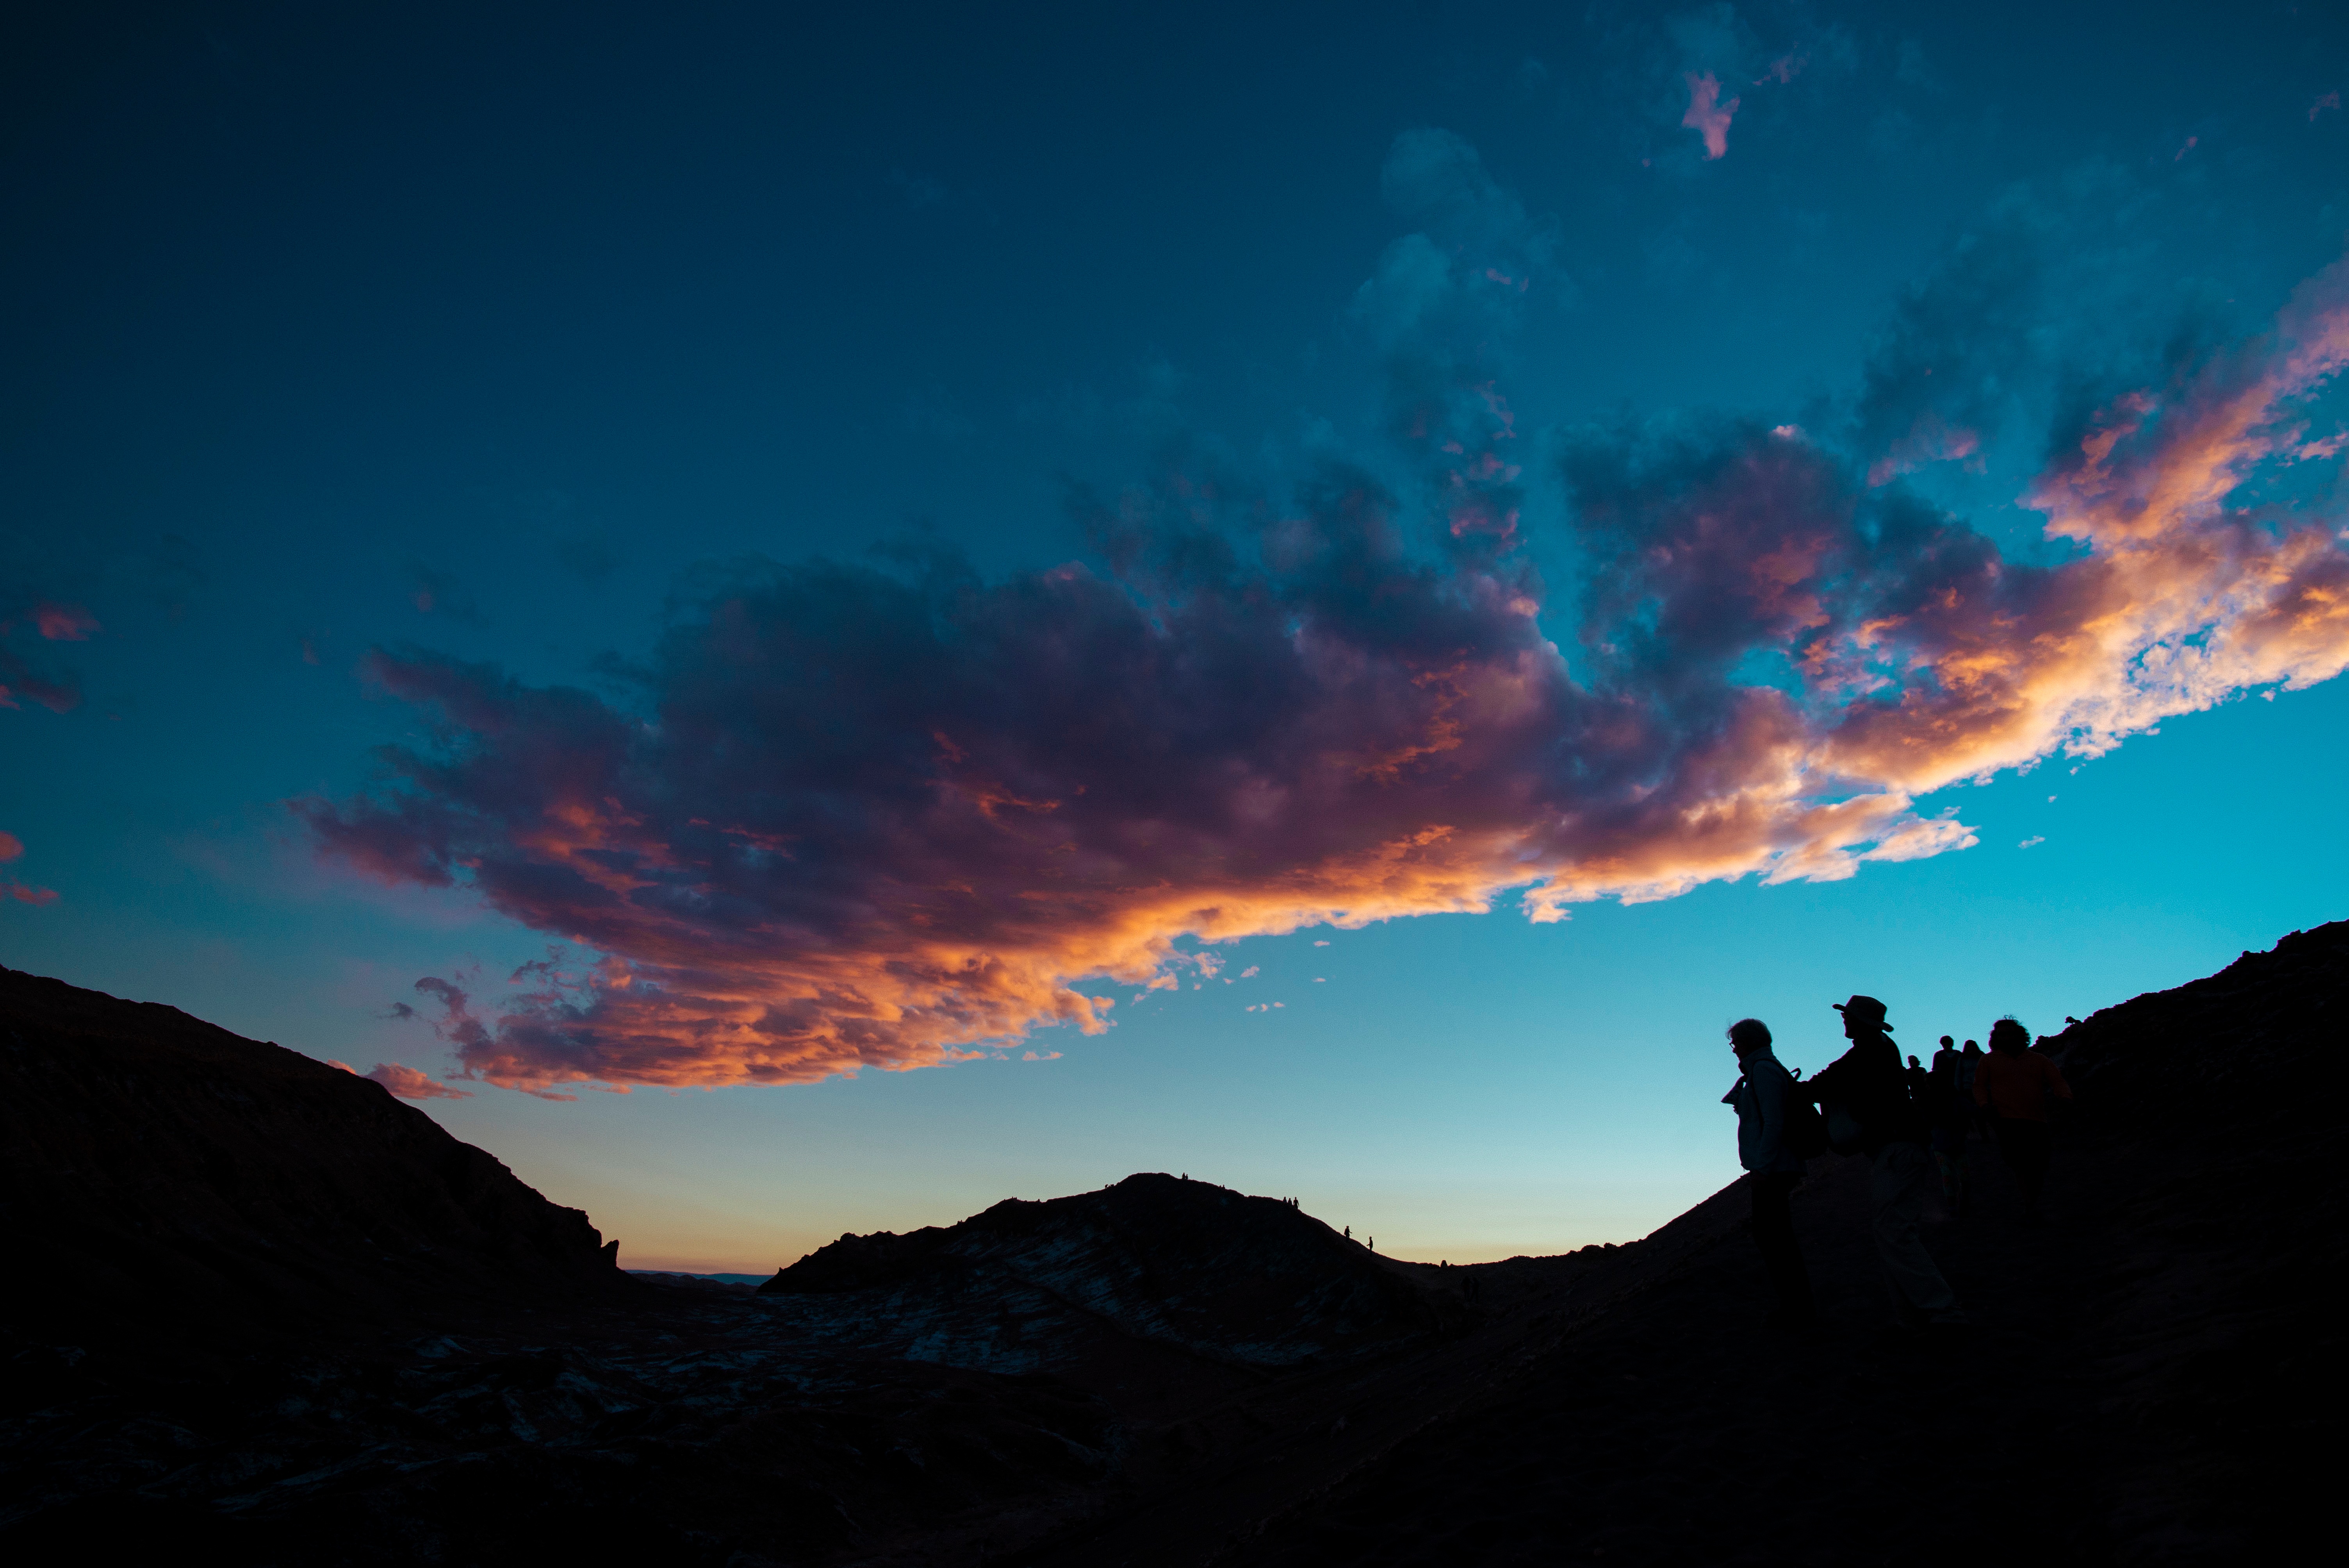
sea, horizon, mountain, cloud, sky, sunrise, sunset, sunlight, morning, dawn, atmosphere, dusk, evening, afterglow, meteorological phenomenon, geological phenomenon